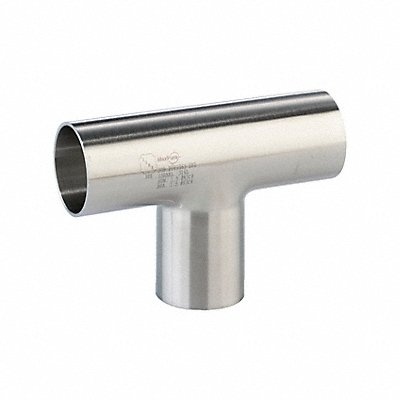
STAINLESS STEEL FITTING
Brand: MAXPURE
Tee Application Active Pharmaceutical Ingredients Animal Food Beverage Bio-Pharmaceutical Dairy Food Personal Care Fitting Side A Connection Type Orbital Weld Fitting Side B Connection Type Orbital Weld Fitting Side C Connection Type Orbital Weld Exterior Finish Light Polish Material Grade 316L Fitting Material Stainless Steel Fitting Side A Tube Outer Diameter 2 1/2 in Fitting Side B Tube Outer Diameter 2 1/2 in Fitting Side C Tube Outer Diameter 2 1/2 in
Category: Hardware > Plumbing > Plumbing Fittings & Supports > Pipe Connectors